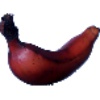
Label: red_banana